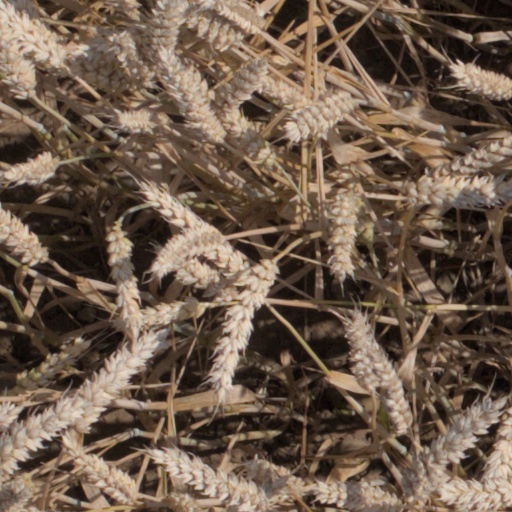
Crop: wheat